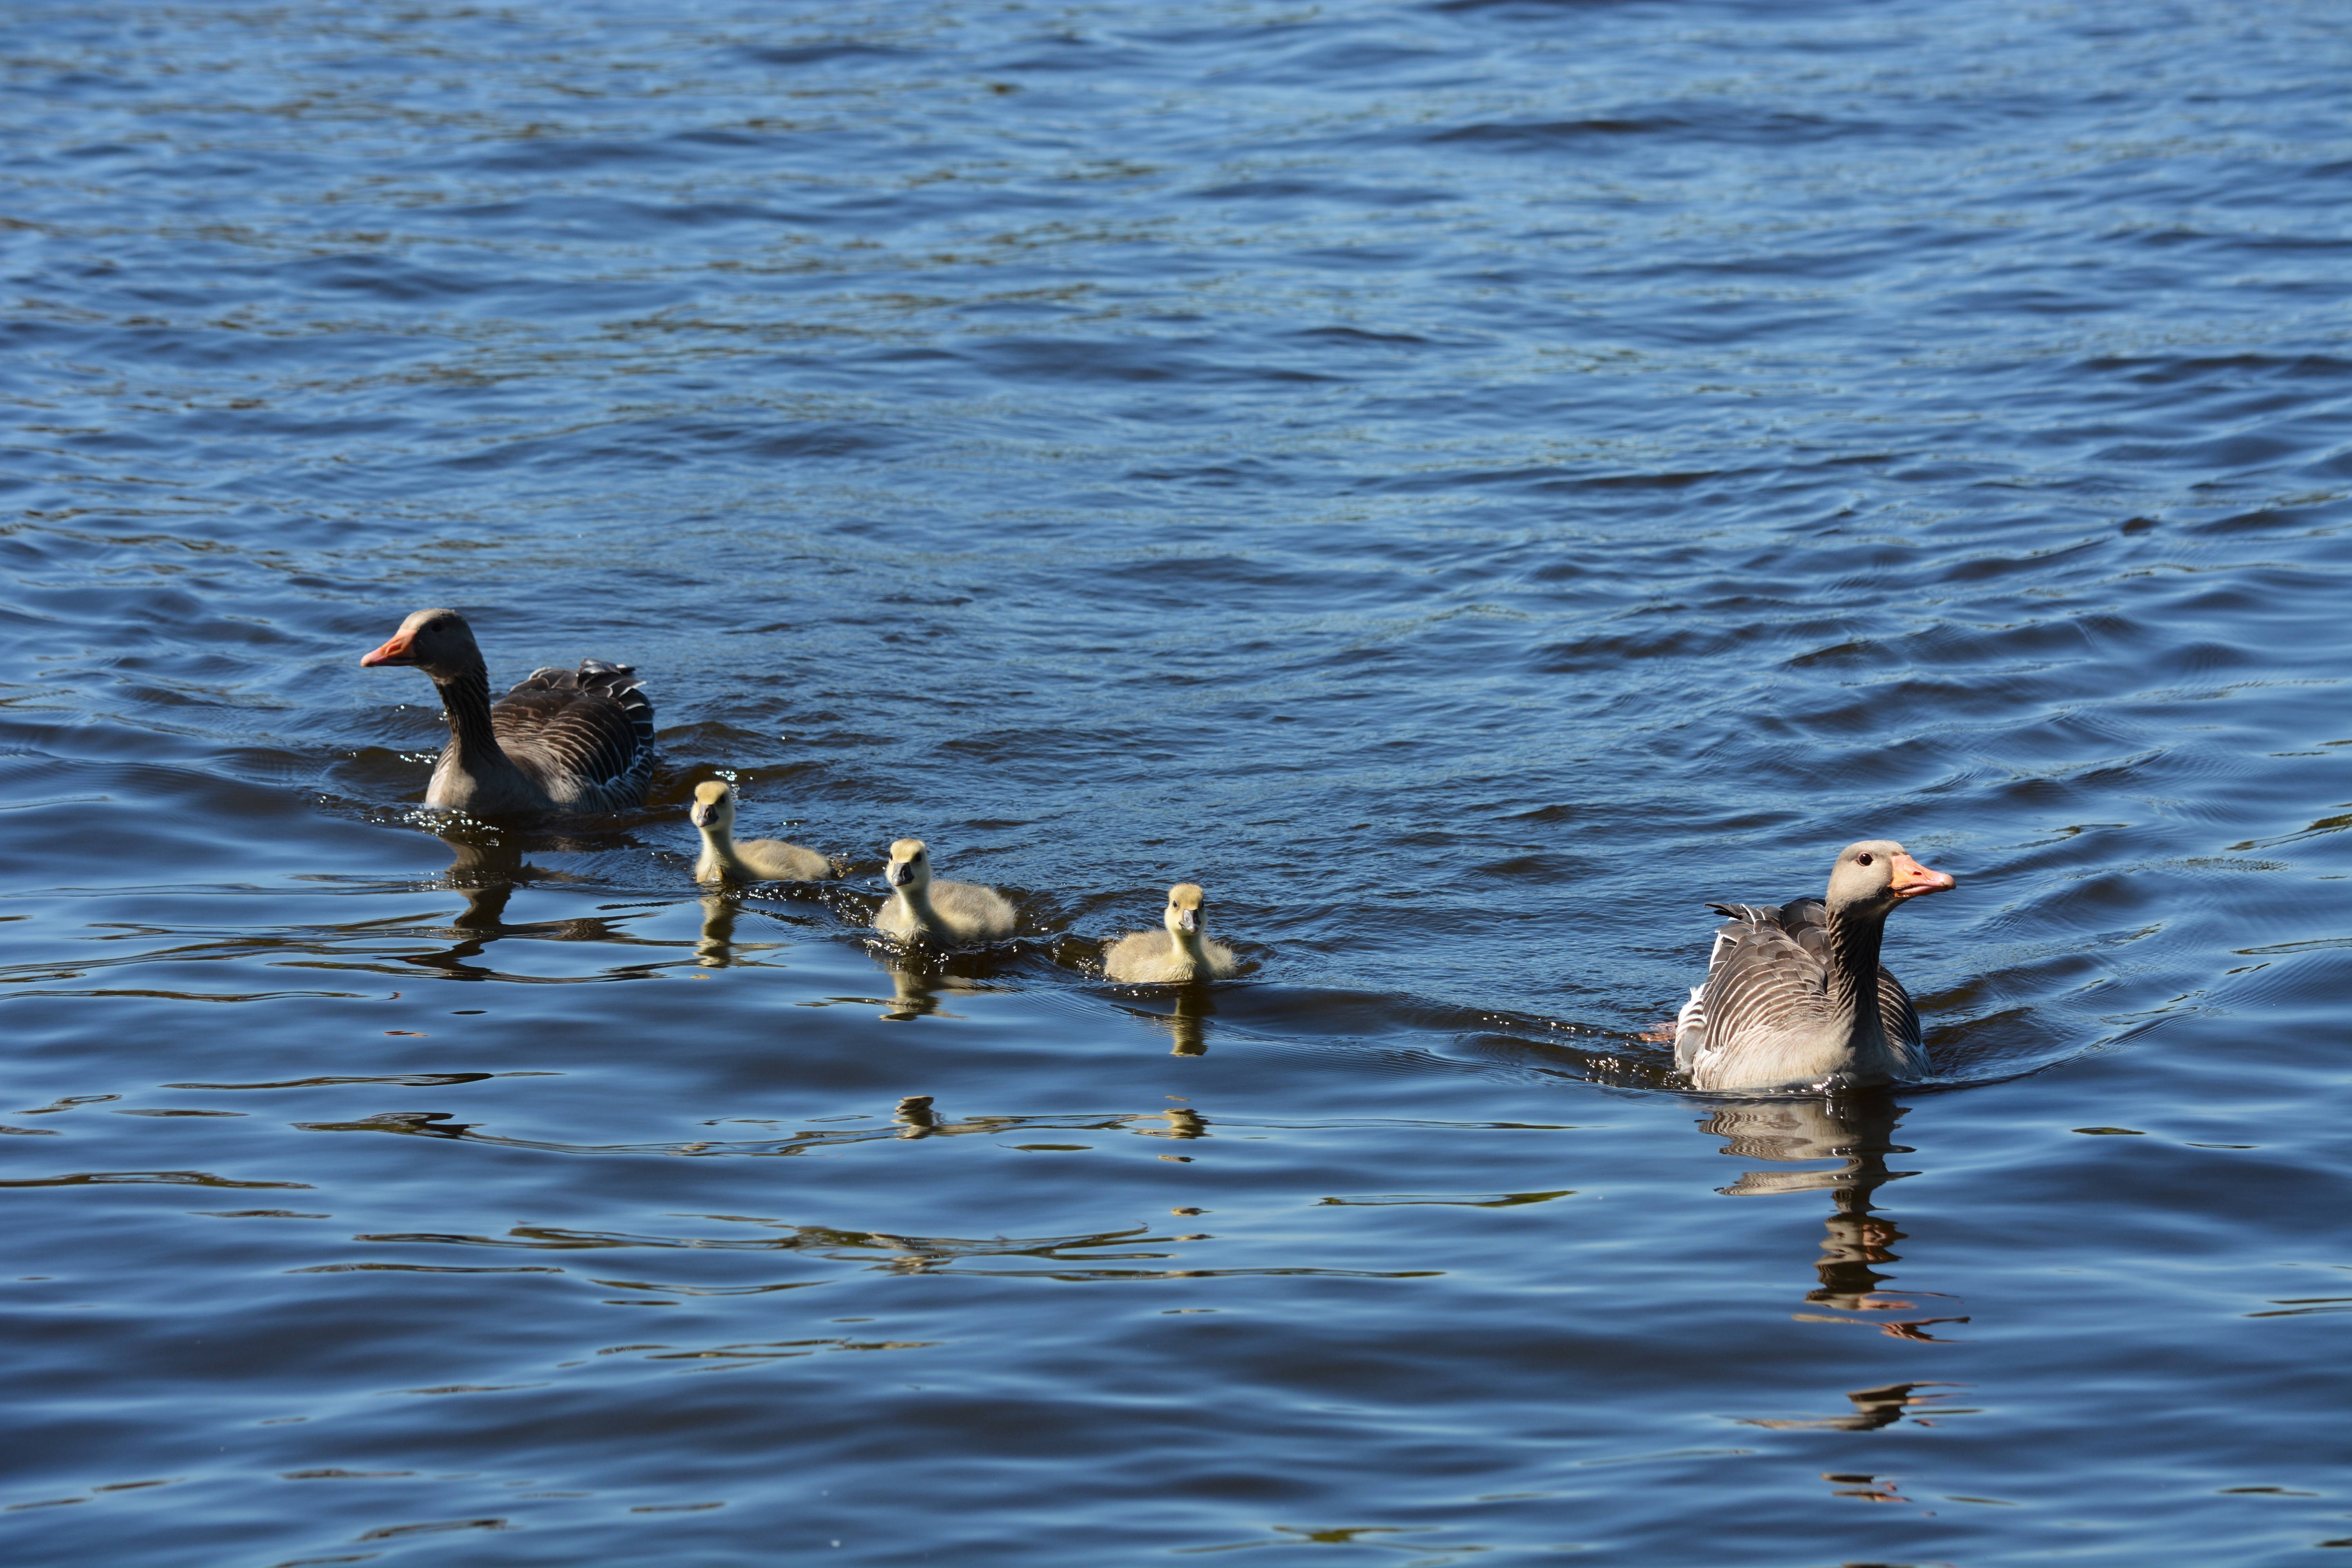
sea, water, bird, wildlife, swim, spring, reflection, fauna, family, duck, vertebrate, waterfowl, waters, water bird, mallard, mergus, grey geese, ducks geese and swans, seaduck